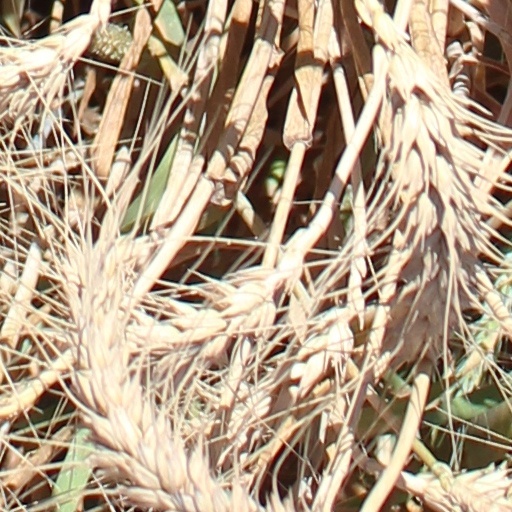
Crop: wheat